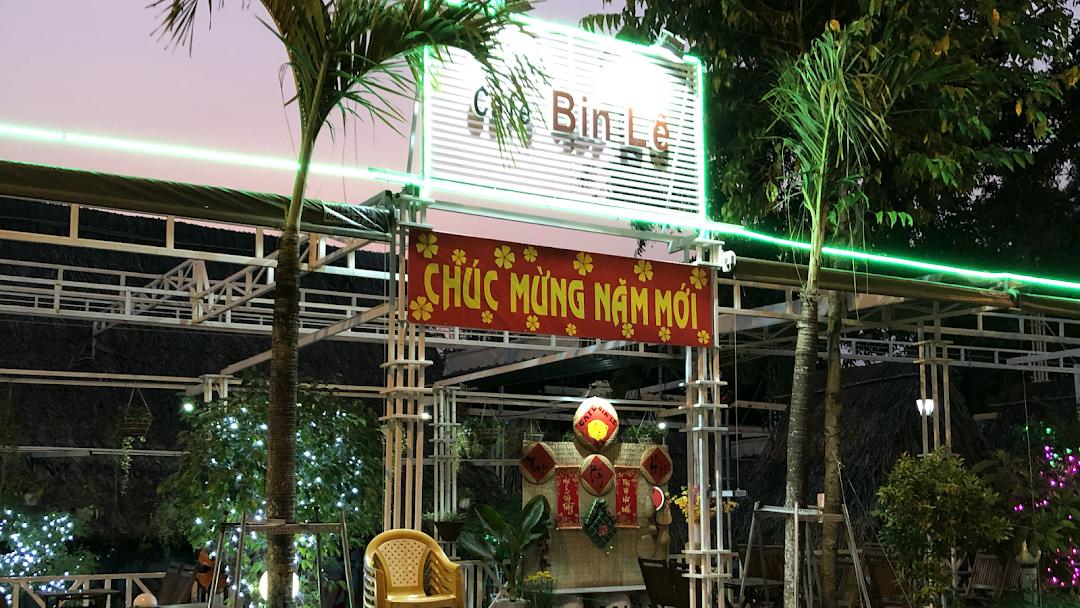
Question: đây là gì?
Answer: đây là một quán cà phê